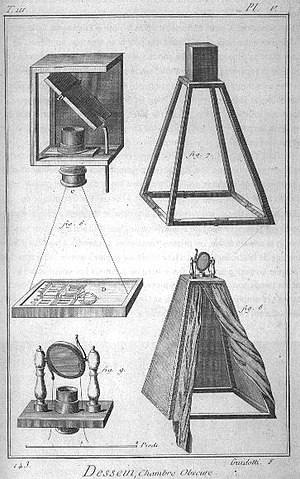
Camera obscura
Camera obscura fra Encyclopédie, ou dictionnaire raisonné des sciences, des arts et des métiers
Camera obscura er et optisk apparat der kan projicere et billede af dets omgivelser op på en skærm. Det har været brugt af kunstmalere og til underholdning og var en af opfindelserne der hjalp med til at bane vejen for fotografiet.